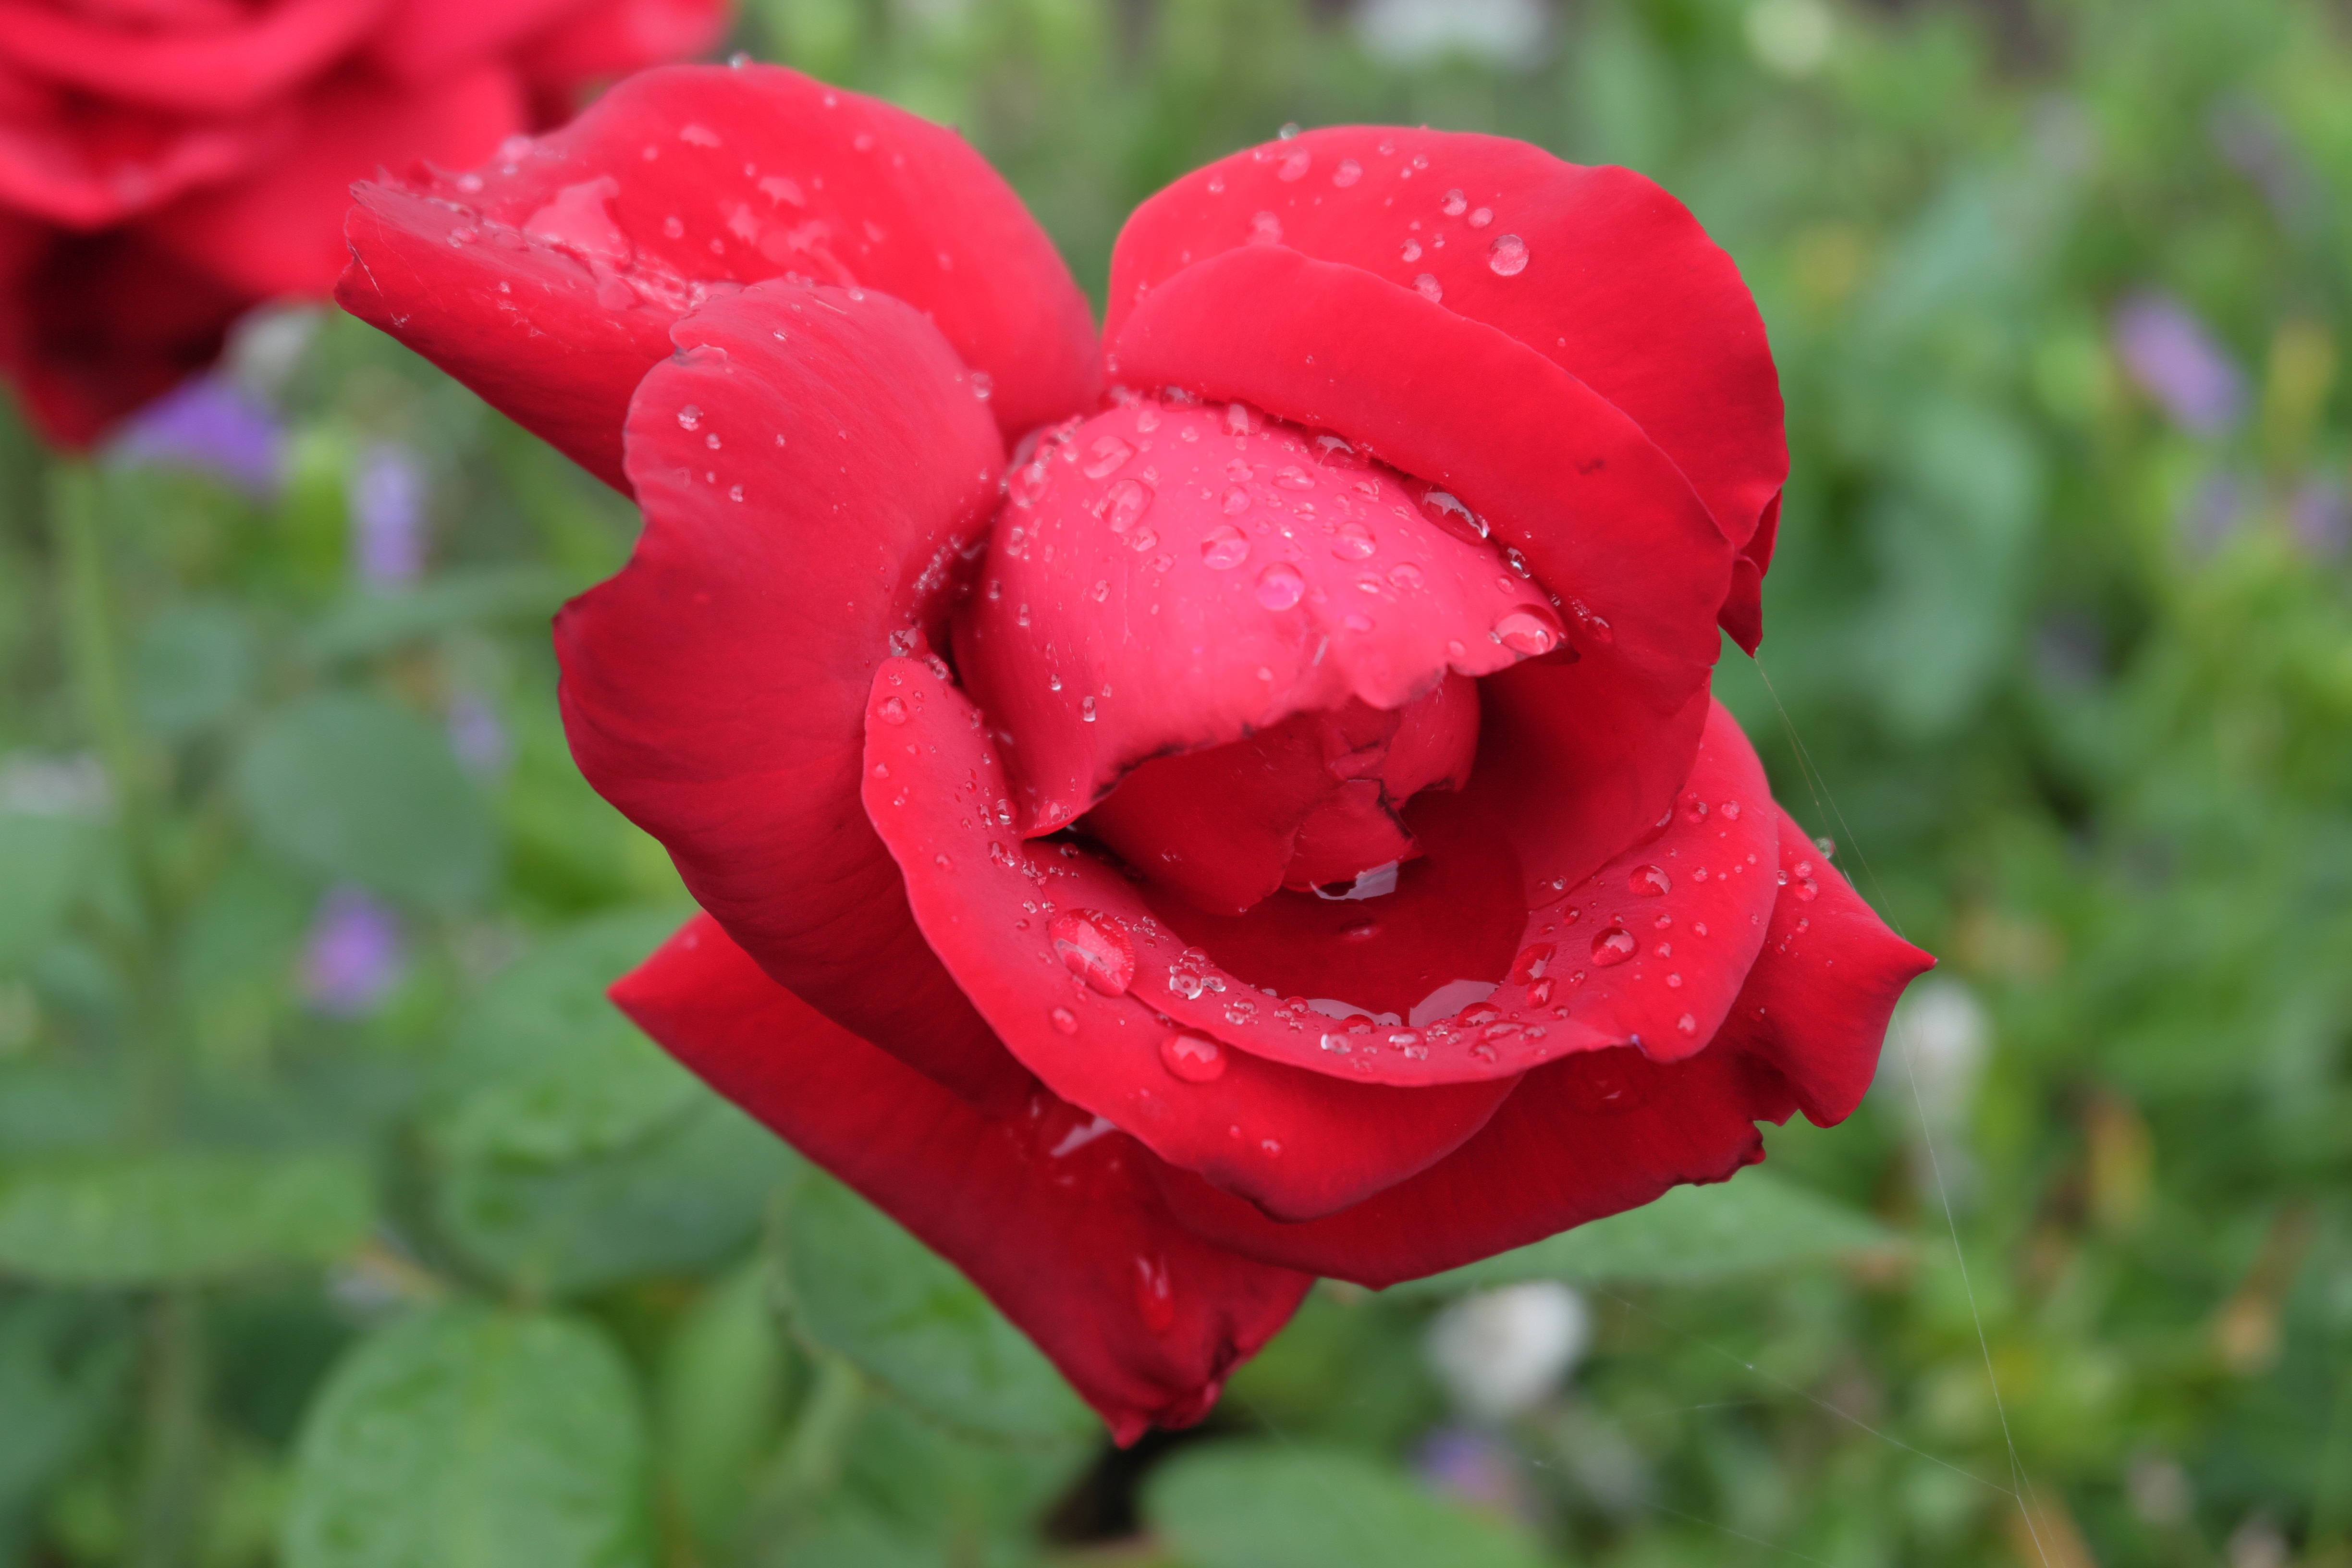
nature, plant, flower, petal, summer, rose, red, macro, garden, closeup, flora, red rose, petals, bright, drops, beautiful, floribunda, macro photography, beautiful flower, flowering plant, garden roses, rose family, tender rose, annual plant, plant stem, land plant, rosa centifolia